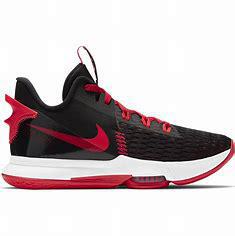
Brand: Nike
Model: Lebron Witness 5